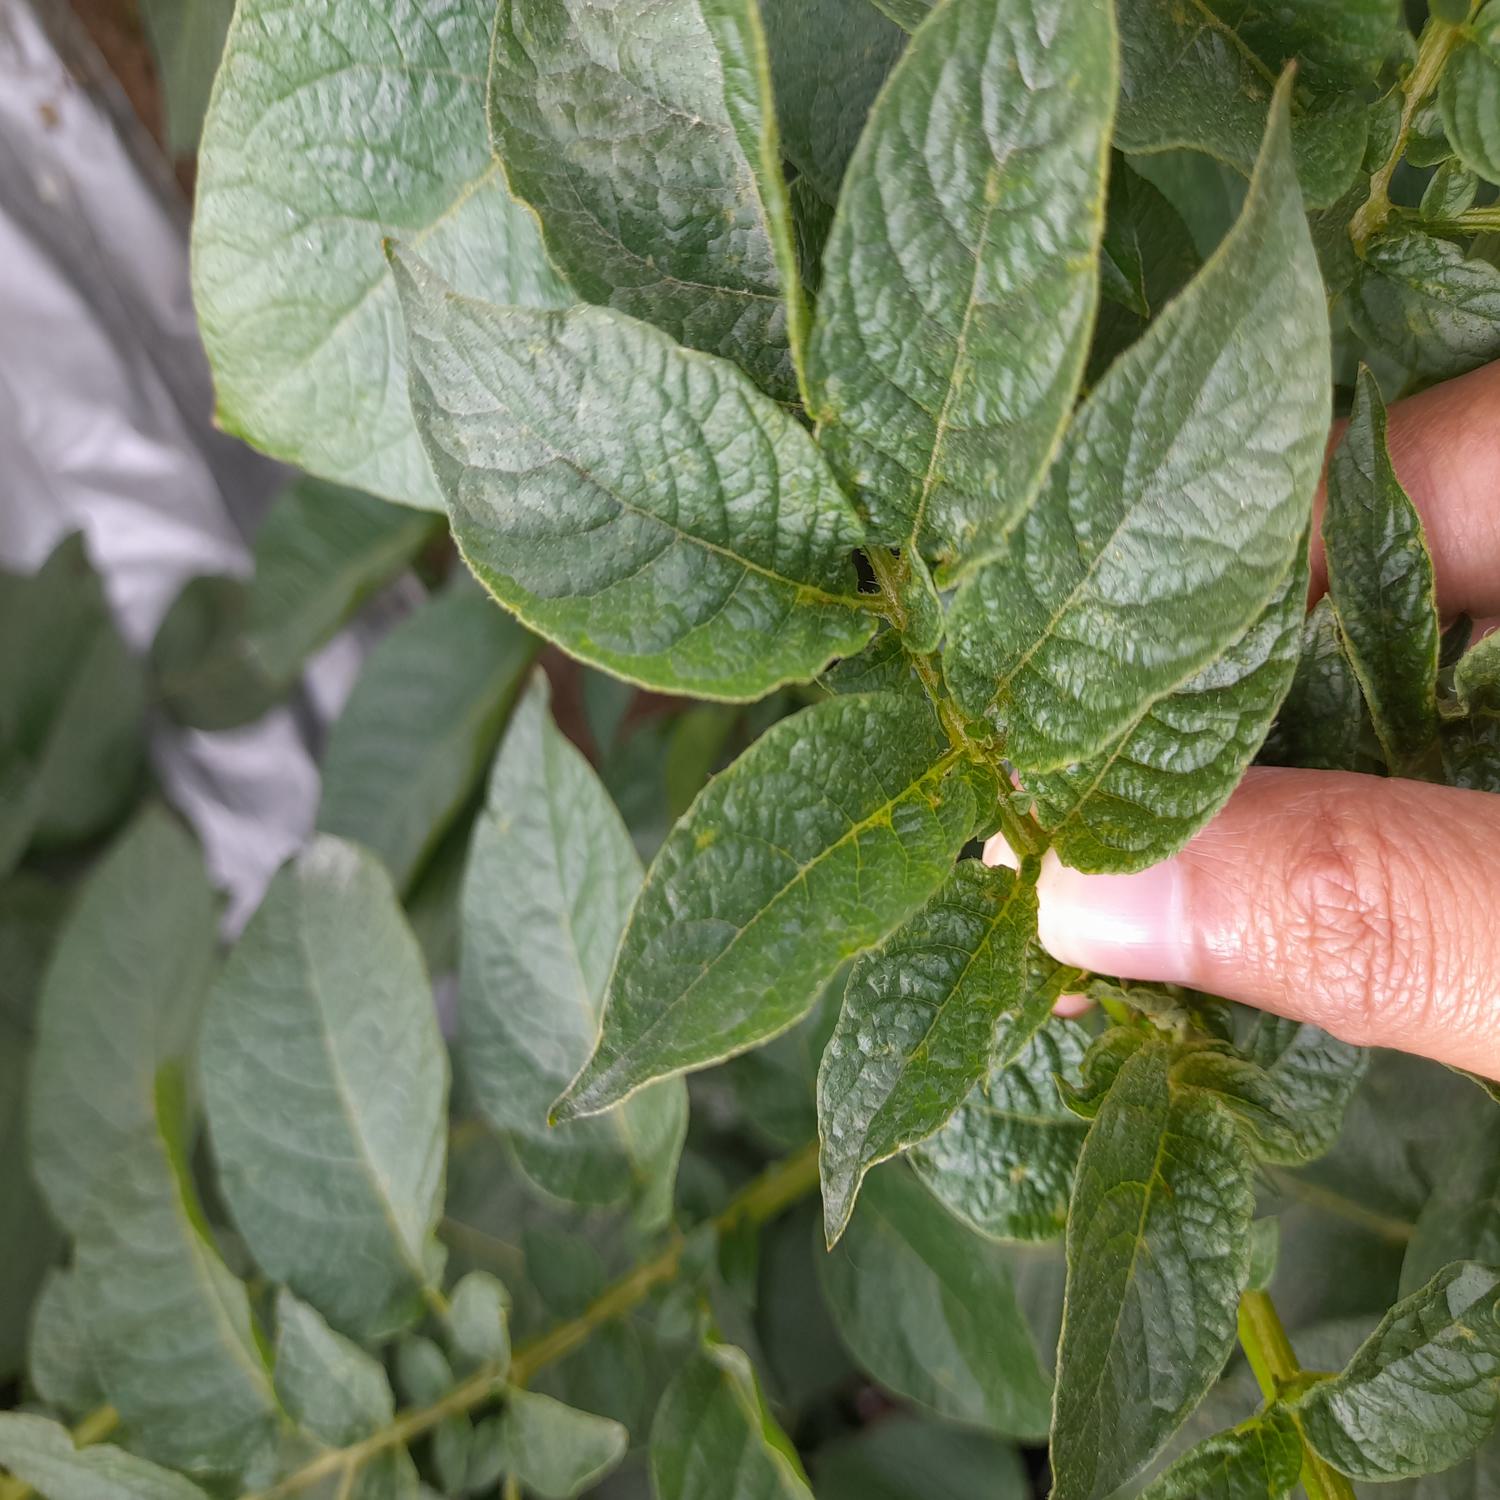
Label: Virus